Hannah Ferguson

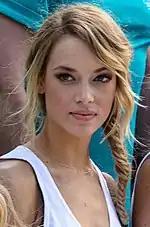
Ferguson in 2014

She has appeared in the 2014, 2015, 2016, and 2017 editions of the "Sports Illustrated Swimsuit Issue". In her first appearance, she also posed in bodypaint by Joanne Gair. She has also been featured in magazines such as "GQ". Ferguson appeared in advertising for Triumph International, and co-starred with Paris Hilton in a steamy TV commercial for Carl's Jr.